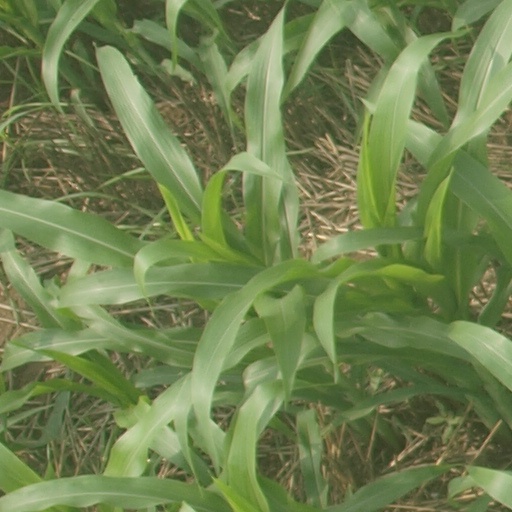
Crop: maize; corn